Umut Güneş

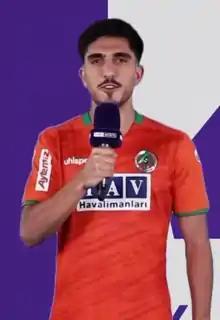
Güneş in 2021

Umut Güneş (born 16 March 2000) is a Turkish professional footballer who plays as a midfielder for Süper Lig club İstanbul Başakşehir.